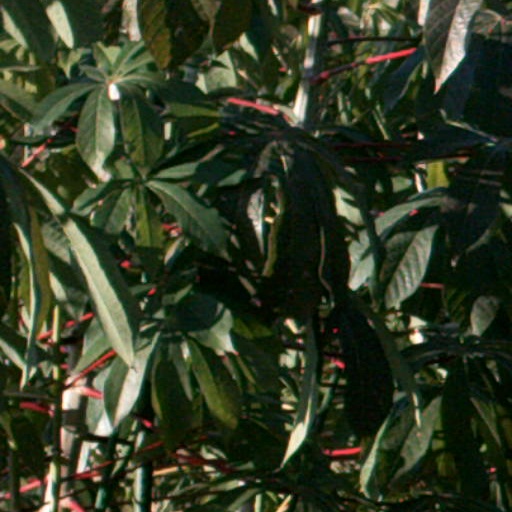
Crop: cassava